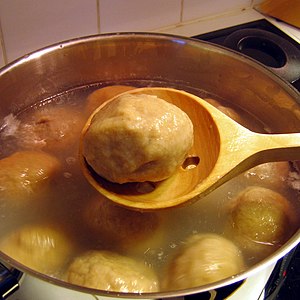
Palt
Kogt pitepalt.
Palt er en svensk madret, som er en del af den traditionelle svenske husmandskost, primært i Nordland.